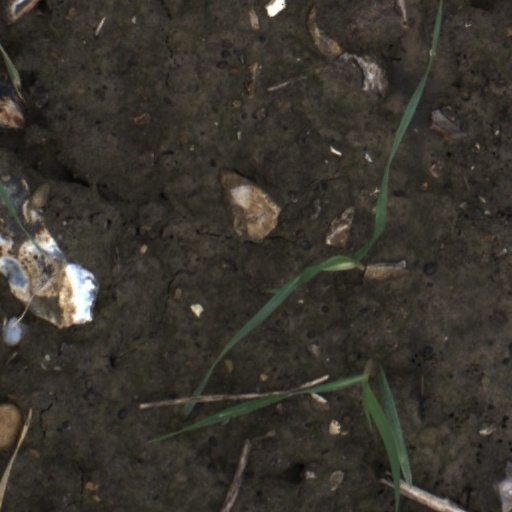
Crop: wheat